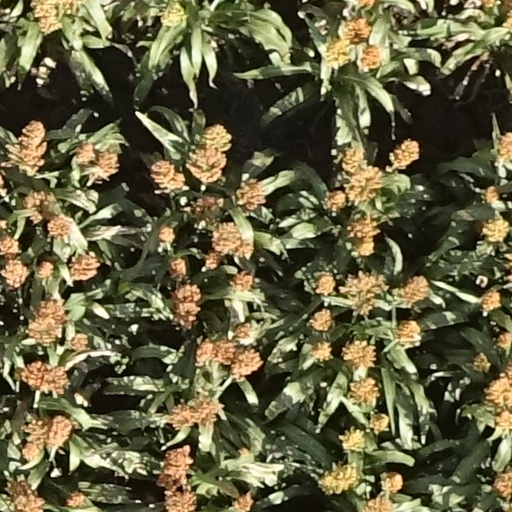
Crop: sorghum